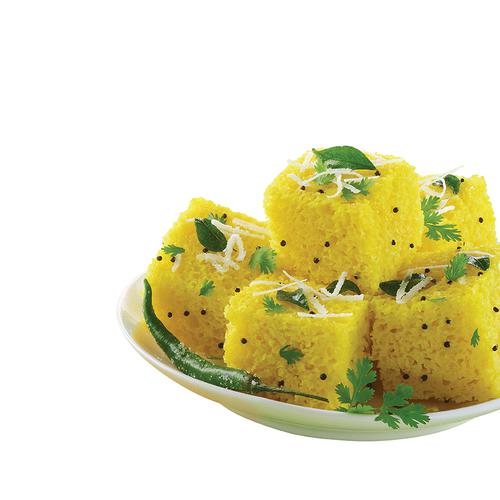
Dish: dhokla